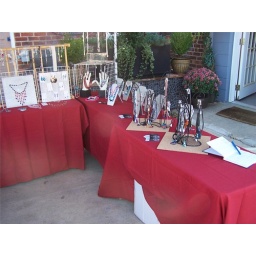
Pendants on the black wire stands, necklaces on the silver displays, and earring cards on the silver tiles in the back.